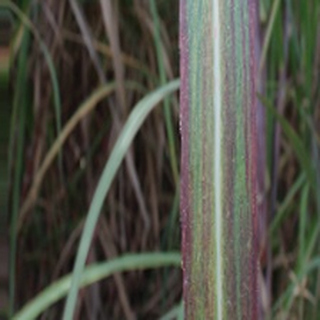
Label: sugarcane_bacterial_blight